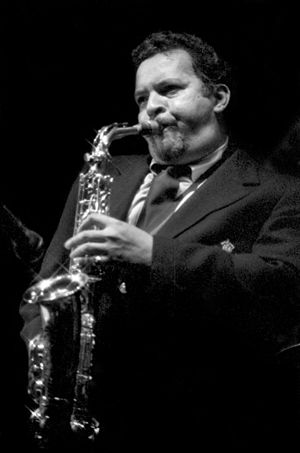
Jackie McLean
Jackie McLean var en amerikansk altsaxofonist.